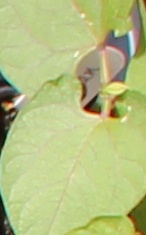
Label: Blackbean